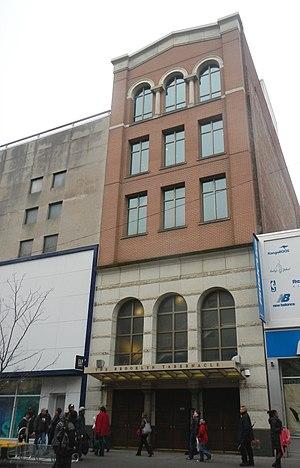
La Brooklyn Tabernacle est une mégaéglise évangélique non dénominationnelle dont l’adresse 17 Smith Street Fulton Mall se situe au centre-ville de Brooklyn à New York City. Le ministère pastoral en est actuellement assuré et présidé par le révérend père Jim Cymbala.